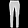
Label: Trouser